Martin Short

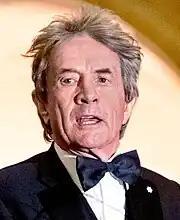
Short in 2021

Martin Hayter Short (born March 26, 1950) is a Canadian and American comedian, actor, and writer. Short is known as an energetic comedian who gained prominence for his roles in sketch comedy. He has also acted in numerous films and television shows. His awards include two Primetime Emmy Awards, two SAG Awards, and a Tony Award. Short was made an Officer of the Order of Canada in 2019.